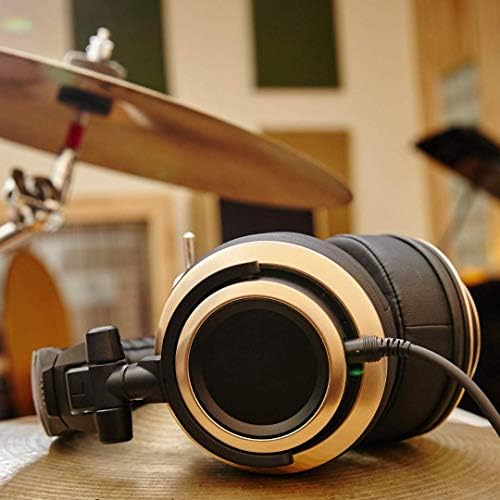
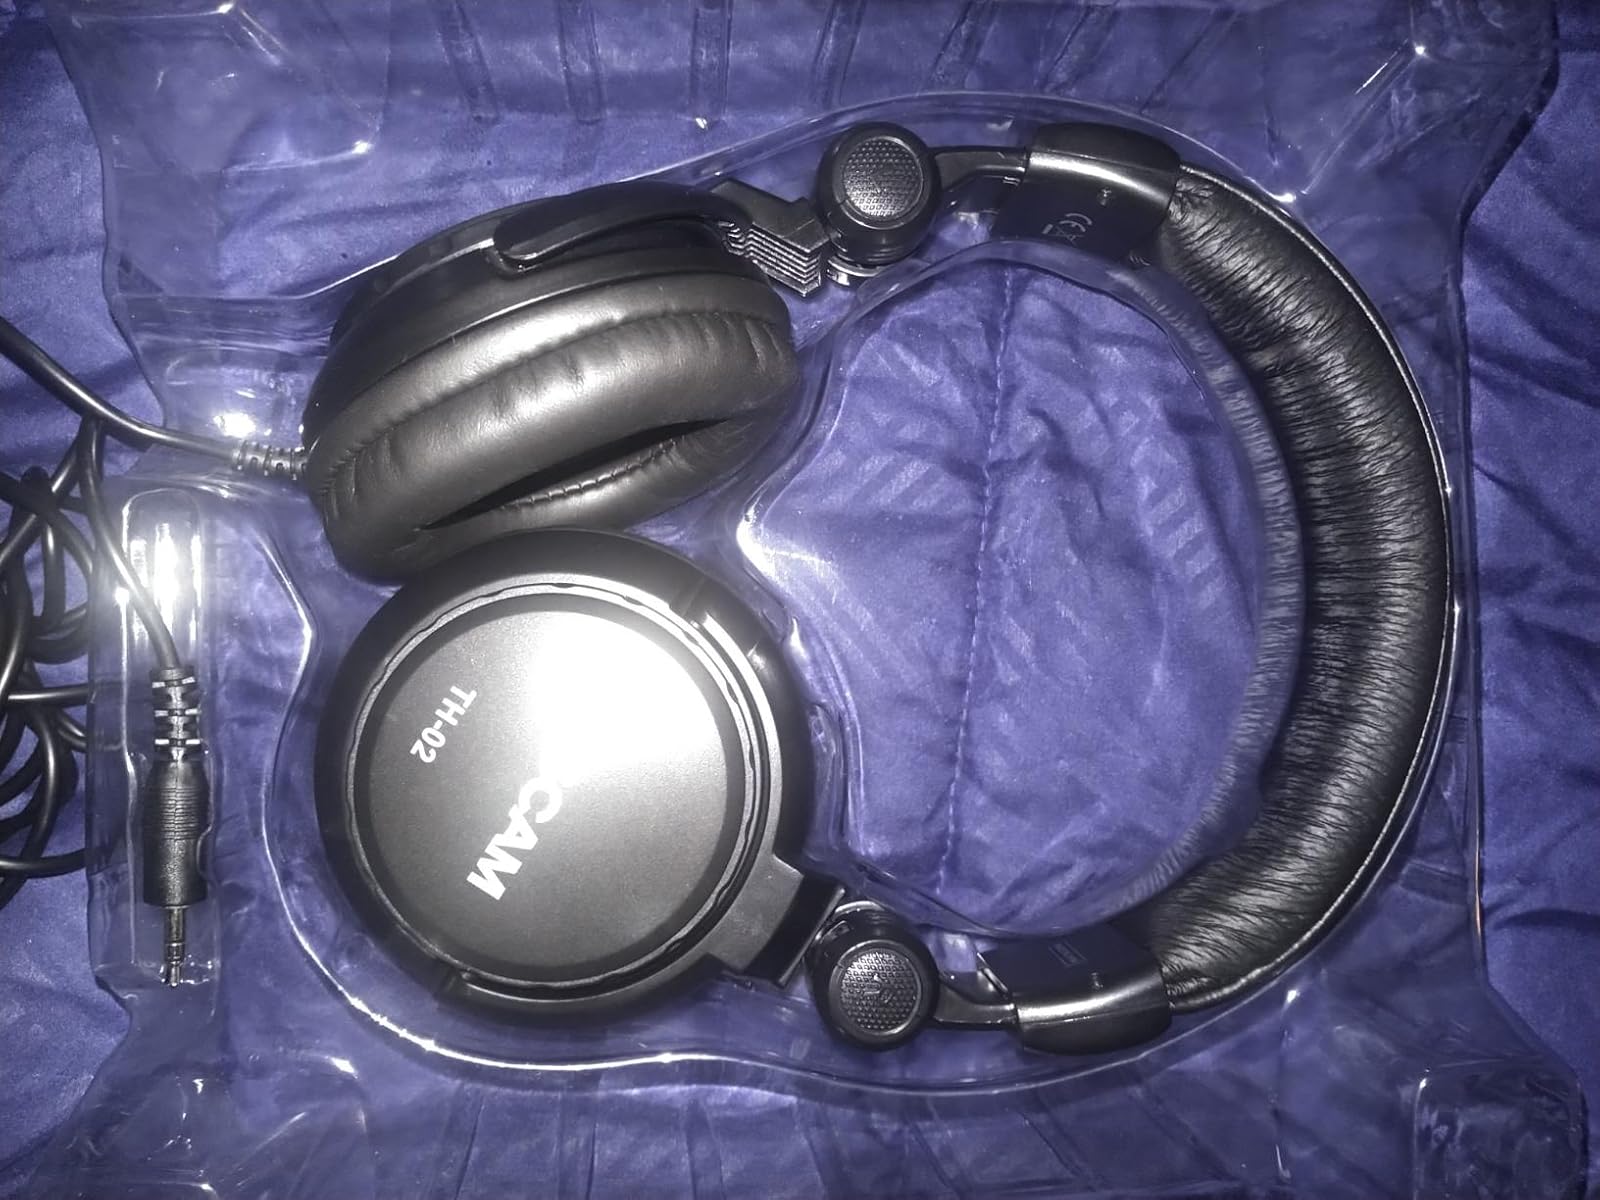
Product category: headphones
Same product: no